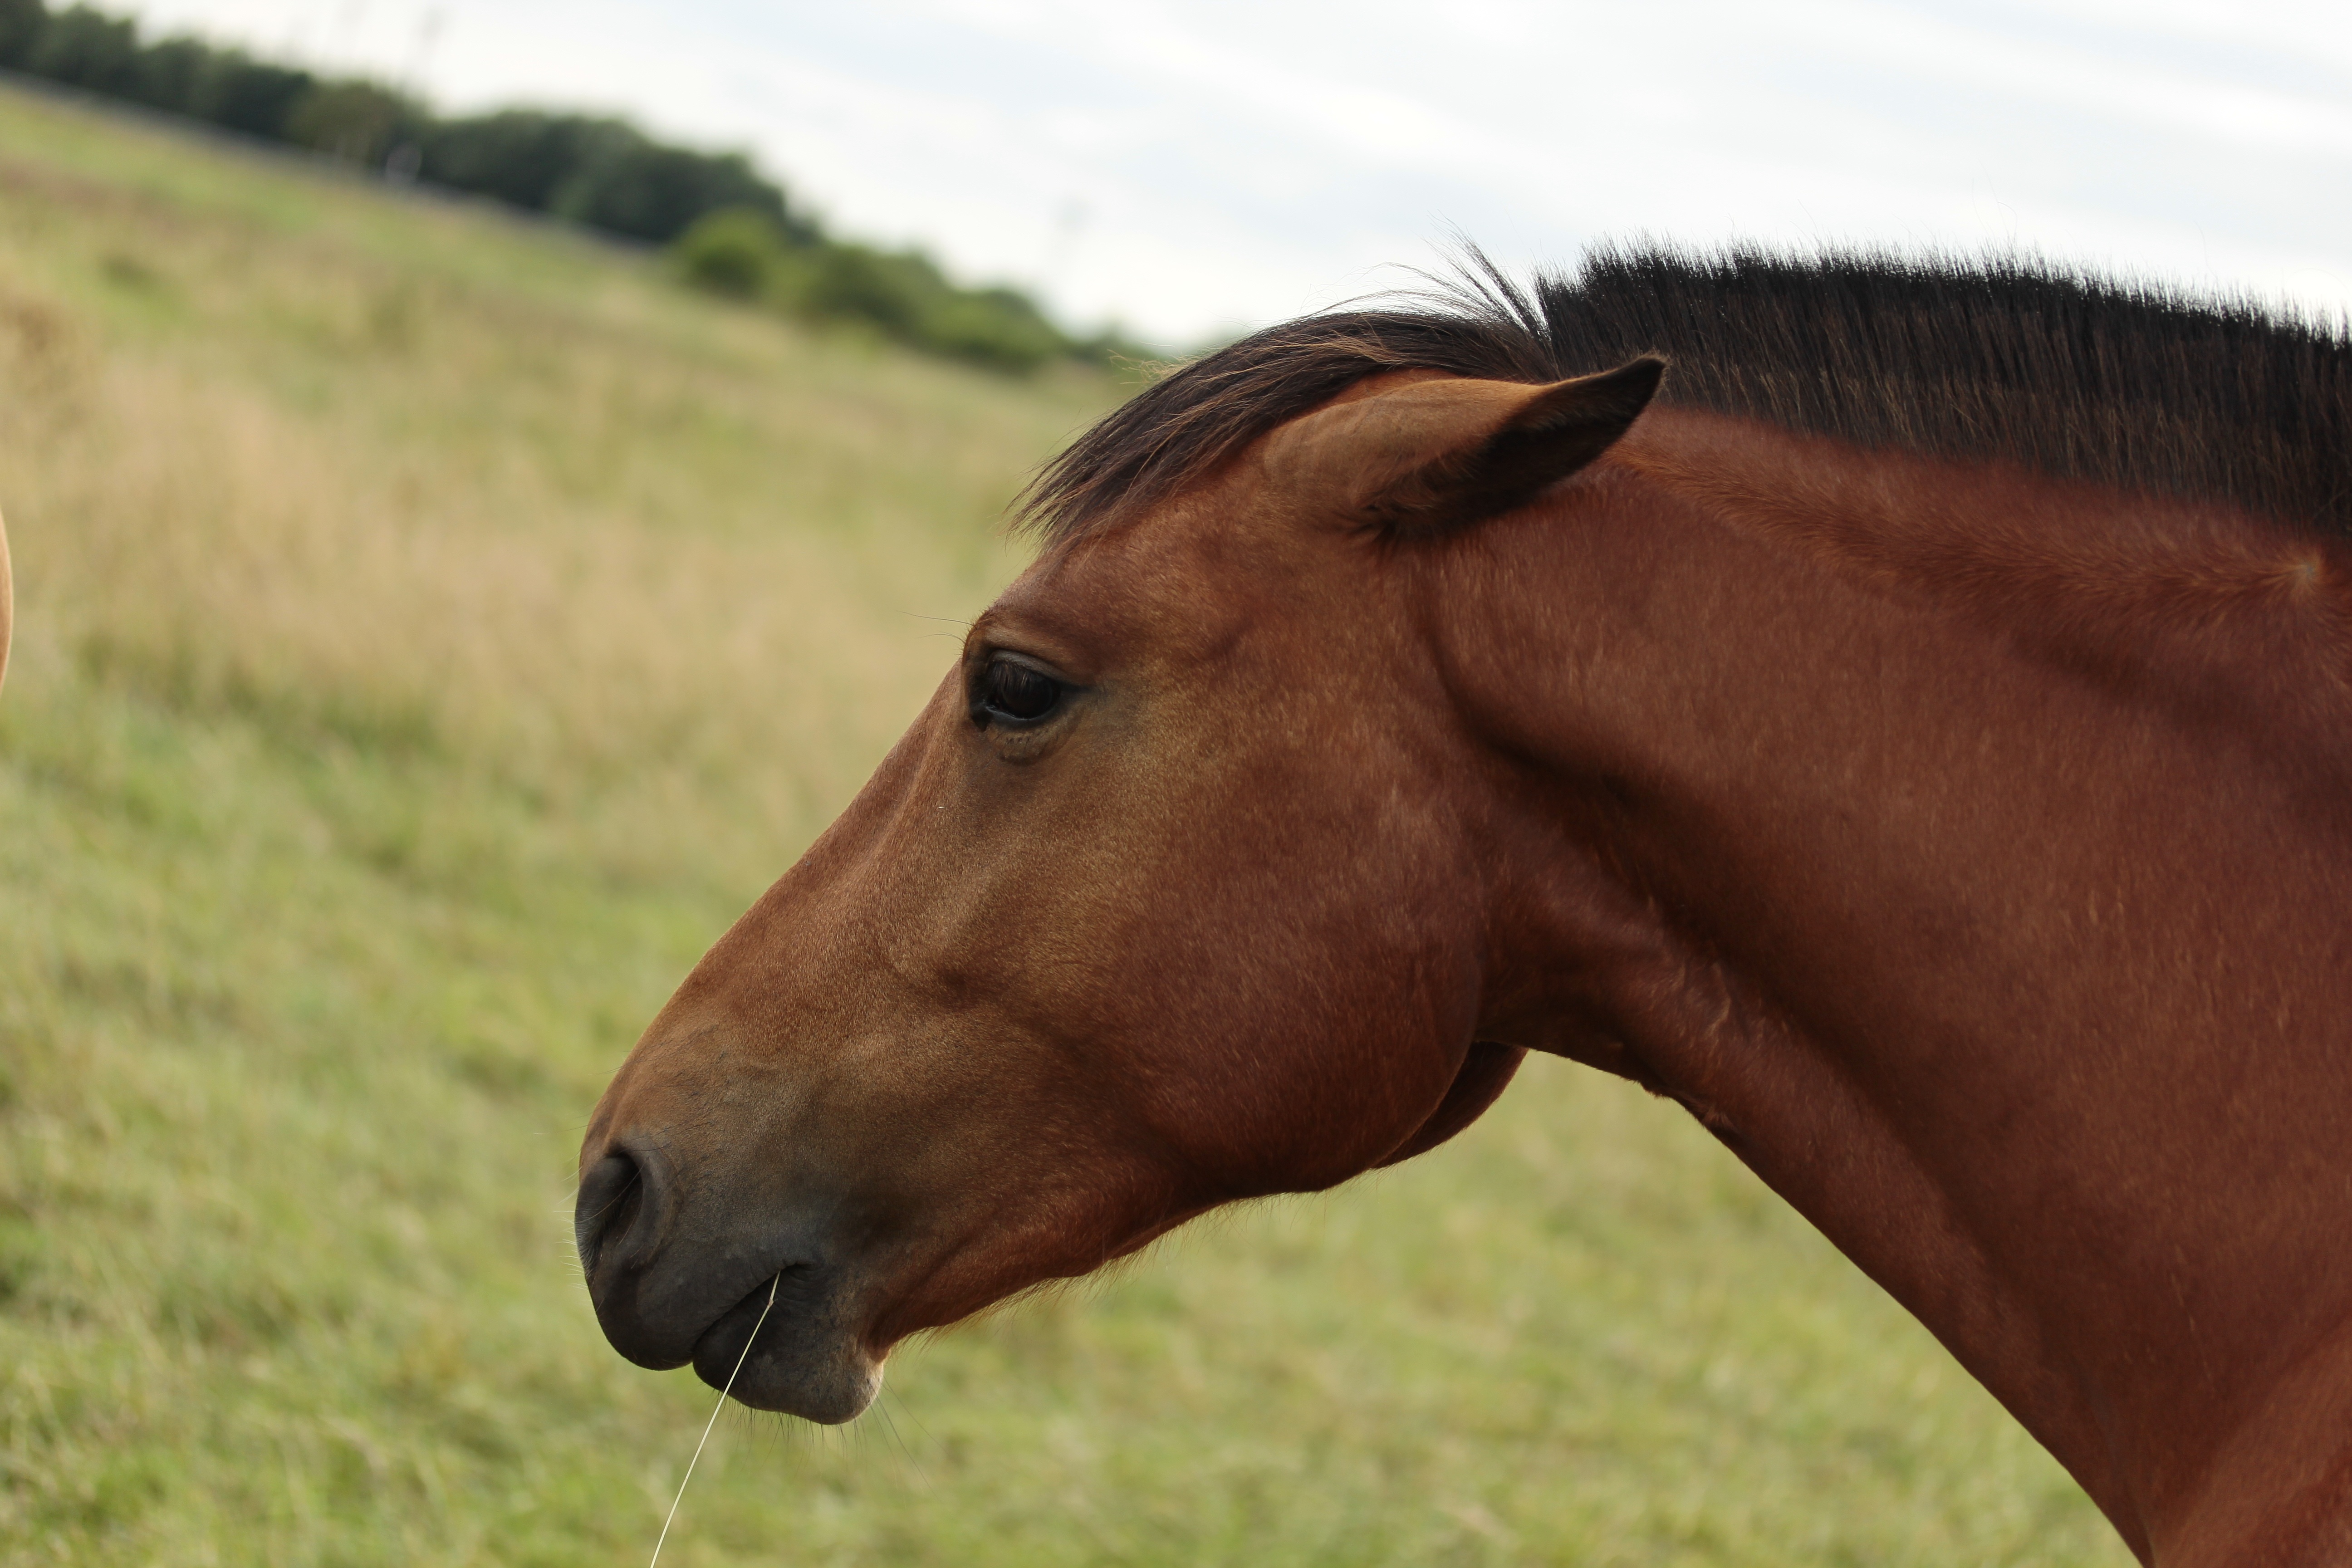
nature, grass, field, meadow, prairie, pasture, grazing, horse, brown, mammal, stallion, mane, close, fauna, close up, grassland, vertebrate, mare, foal, horse head, nostrils, colt, pferdeportrait, horse like mammal, mustang horse